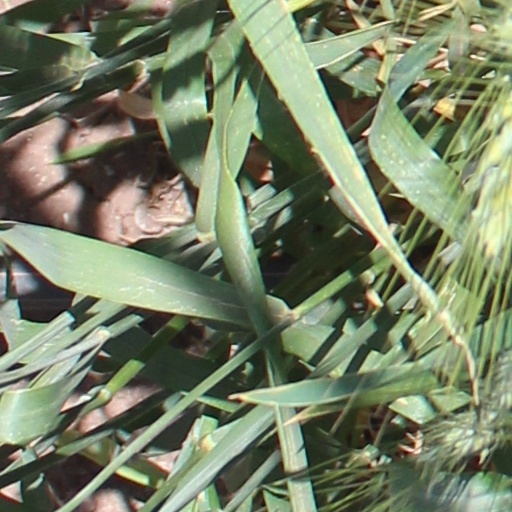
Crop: wheat